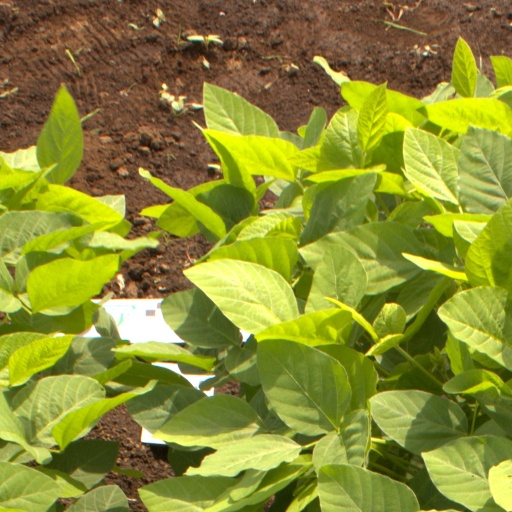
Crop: soybean